Nana: A Tale of Us

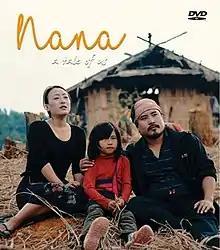
Film poster

Nana: A Tale of Us is a 2017 Indian Nagamese drama film directed by Tiakümzük Aier and produced by Aoyimti Youth Ministry. The film stars Zhokhoi Chüzho, Mengu Süokhrie, Watipongla Kichü, Ariensa Longchar and Bokavi Swü.